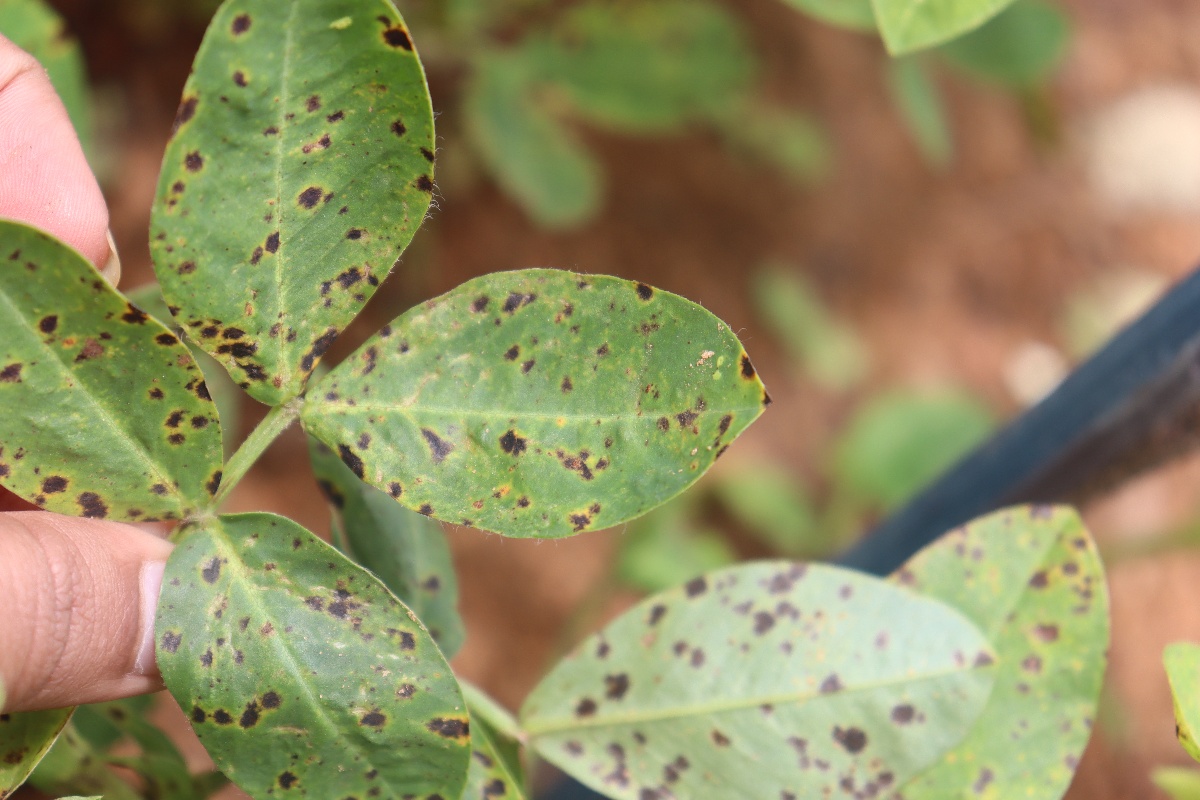
Label: late leaf spot